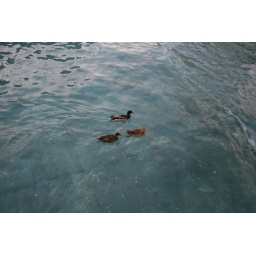
a duck family swim across the water in front of the bellagio